Llanymynech

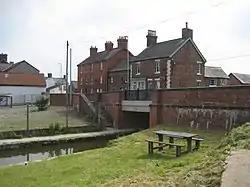
The Montgomery Canal passing through Llanymynech

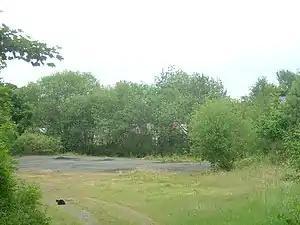
The former goods yard of

First to arrive was a branch of the Ellesmere Canal, where it joined the eastern section of the Montgomeryshire Canal at Carreghofa. Today the canal is known as the Montgomery Canal, and the section through Llanymynech is isolated, with an section being navigable to boats. To the north to Pant the canal is dry; to the south the canal is isolated by lowered bridges.